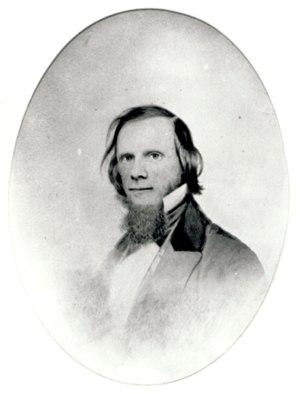
Isaac Sprague est un artiste autodidacte américain, spécialisé sur les paysages, la botanique et l’ornithologie, né le 5 septembre 1811 à Hingham et mort en 1895.